İsmet İnönü

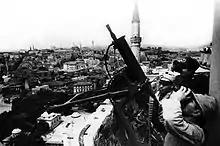
MG08 machine gun on the minaret of the Hagia Sophia 1941

After the death of Atatürk on 10 November 1938, İnönü was viewed as the most appropriate candidate to succeed him and was unanimously elected the second president of the Republic of Turkey and leader of the Republican People's Party (CHP). He attempted to build himself a cult of personality by receiving the official title of "Millî Şef", i.e., "National Chief".